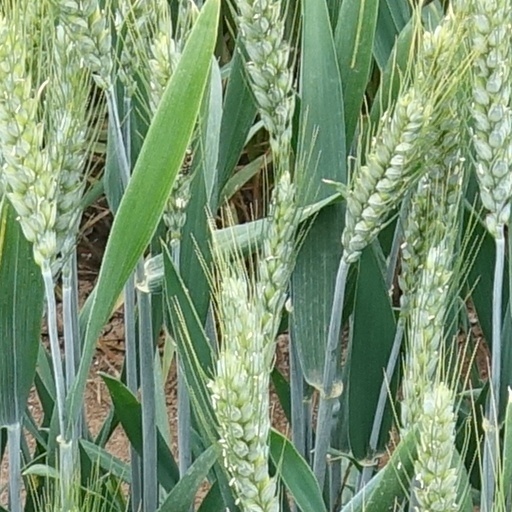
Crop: wheat